Fumarole

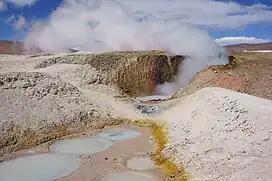
Fumarole at Sol de Mañana, Bolivia

A fumarole (or fumerole) is a vent in the surface of the Earth or another rocky planet from which hot volcanic gases and vapors are emitted, without any accompanying liquids or solids. Fumaroles are characteristic of the late stages of volcanic activity, but fumarole activity can also precede a volcanic eruption and has been used for eruption prediction. Most fumaroles die down within a few days or weeks of the end of an eruption, but a few are persistent, lasting for decades or longer. An area containing fumaroles is known as a fumarole field.